Wood River (Oregon)

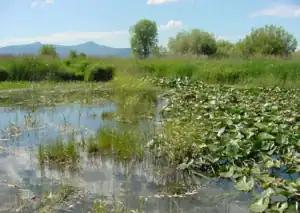
Restored Wood River Wetland near Agency Lake

The Wood River watershed drains forest land in the Cascade Mountains southeast of Crater Lake and the Wood River Valley. The drainage around its headwaters is forest country dominated by ponderosa pine and lodgepole pine with some quaking aspen in meadow lands. Annie Creek drains steep alpine forest country. From near its headwaters to the border of Crater Lake National Park, the creek has cut a deep canyon through the forest that is a well known feature within the park. After leaving the park, Annie Creek flows into flat meadow lands on the western border of Sun Pass State Forest. Annie Creek also feeds several irrigation canals including Scott Ditch, Shattuck Ditch, Loosely-Streeter-Cardwell Ditch, and Copeland Lateral Ditch. Excess flow from these canals is returned to Annie Creek and the Wood River. The lower Wood River flows through pasture land and ultimately opens into a large marsh before draining into Agency Lake.